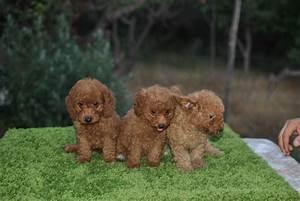
dog